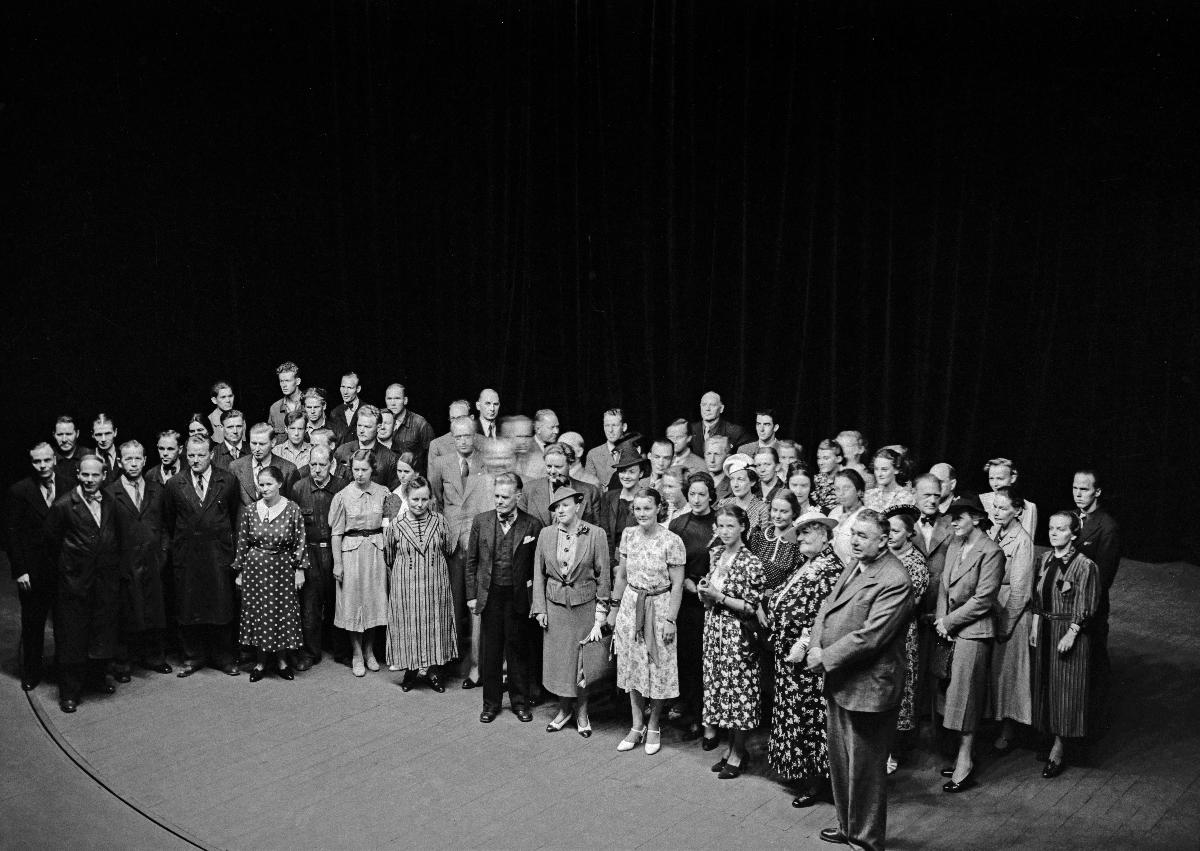
Ruotsalaisen teatterin henkilökunta kokoontuneena näyttämölle
Svenska Teaterns personal samlad på scenen; Staff of the Swedish Theatre gathered on the stage
sisällön kuvaus: Ruotsalaisen teatterin henkilökunta kokoontuneena teatterin näyttämölle Helsingissä 15.8.1938. Teatterijohtaja Nicken Rönngren etualalla oikealla. content description: The personnel of the Swedish Theatre gathered on the stage of the theatre in Helsinki 15.8.1938. Theatre Manager Nicken Rönngren in front on the right side. innehållsbeskrivning: Svenska Teaterns personal samlad på teaterns scen i Helsingfors 15.8.1938. Teaterchef Nicken Rönngren i förgrunden till höger.
Kuvaaja: Sundström, Hugo, kuvaaja
Vuosi: 1938
Paikka: Suomi, Uusimaa, Helsinki
Aiheet: Rönngren, Nicken; teatterit (organisaatiot); näyttelijät; henkilöstö; suomenruotsalaiset; näyttämöt; HBL; theatres; actors (stage artists); staff; Swedish-speaking Finns; theatre; actors; Finnish Swedish; stages; Swedish speaking Finns; Finland Swedish; stages (theatre); teatrar (organisationer); skådespelare; personal; finlandssvenskar; teater; teatrar; finlandssvenska; scenen; scener